Three Comrades (1938 film)

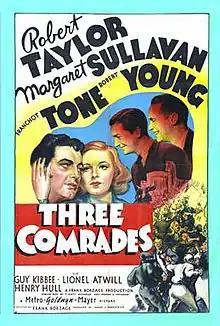
Original film poster

Three Comrades is a 1938 American drama film directed by Frank Borzage and produced by Joseph L. Mankiewicz for MGM. The screenplay was written by F. Scott Fitzgerald and Edward E. Paramore Jr., adapted from the novel "Three Comrades" by Erich Maria Remarque. The film stars Robert Taylor, Margaret Sullavan, Franchot Tone and Robert Young. Sullavan was nominated for the Academy Award for Best Actress.